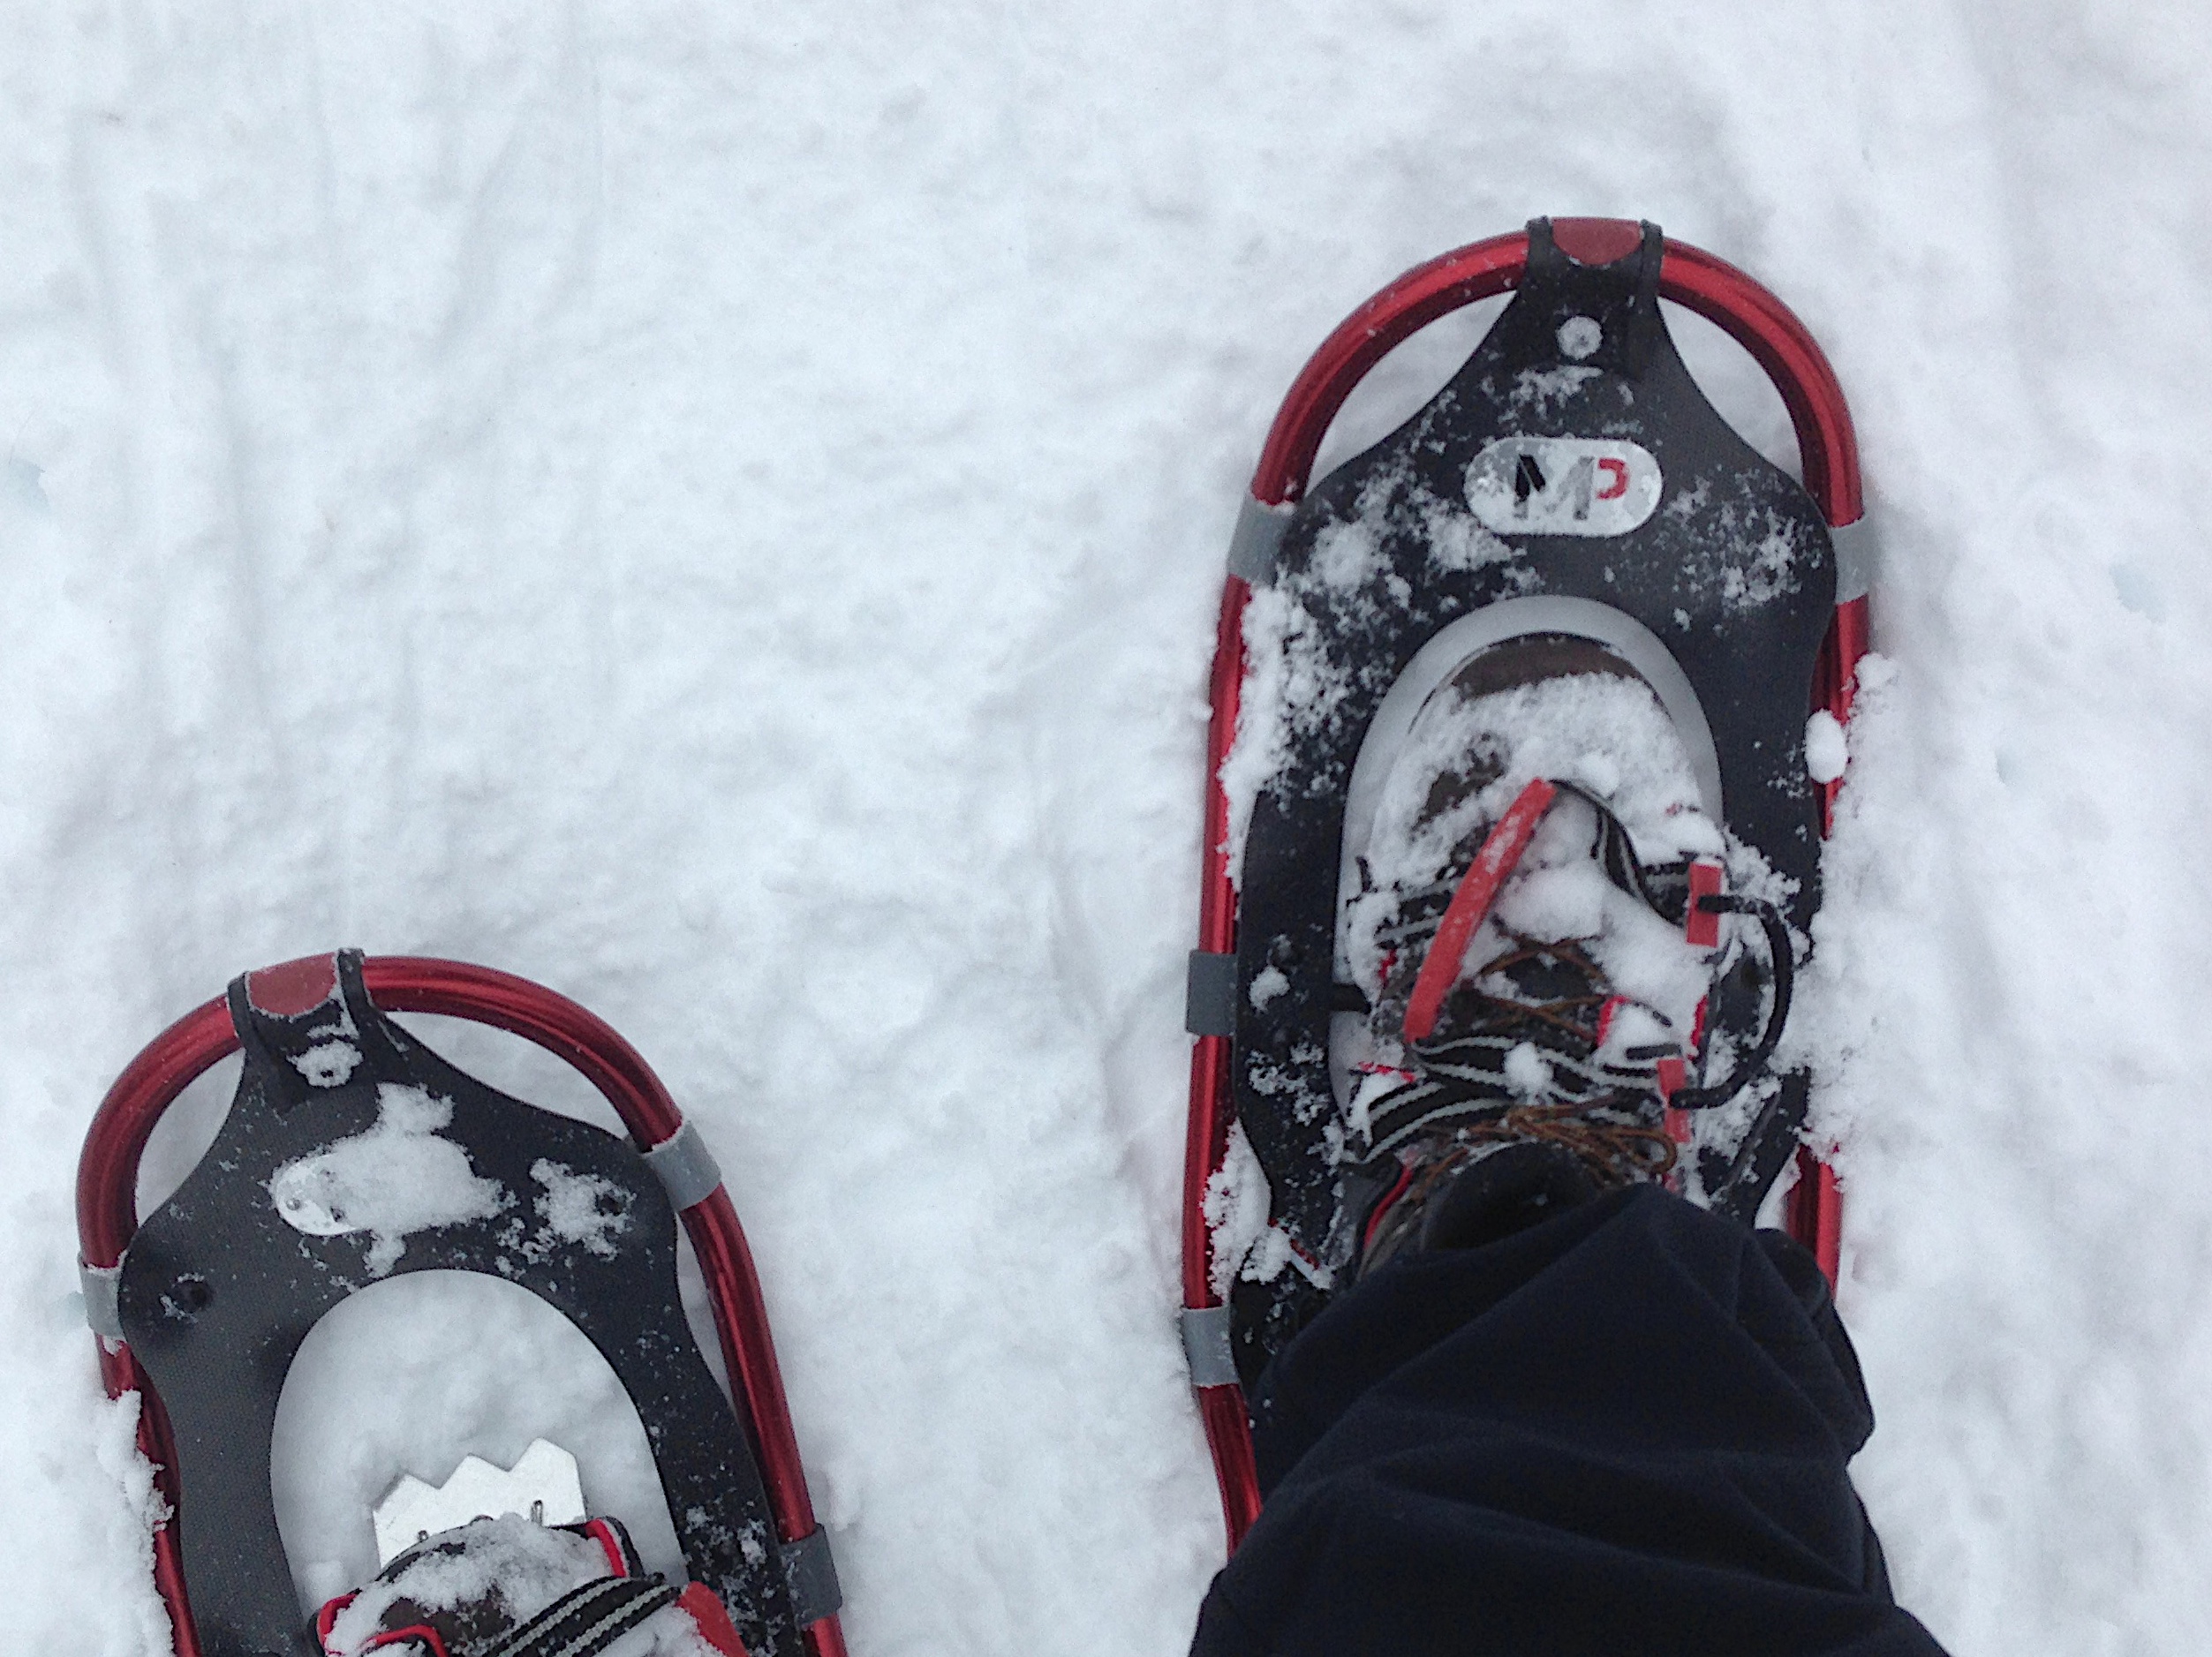
snow, winter, red, weather, snowshoe, snowboard, sports equipment, winter sport, ski, footwear, ski equipment